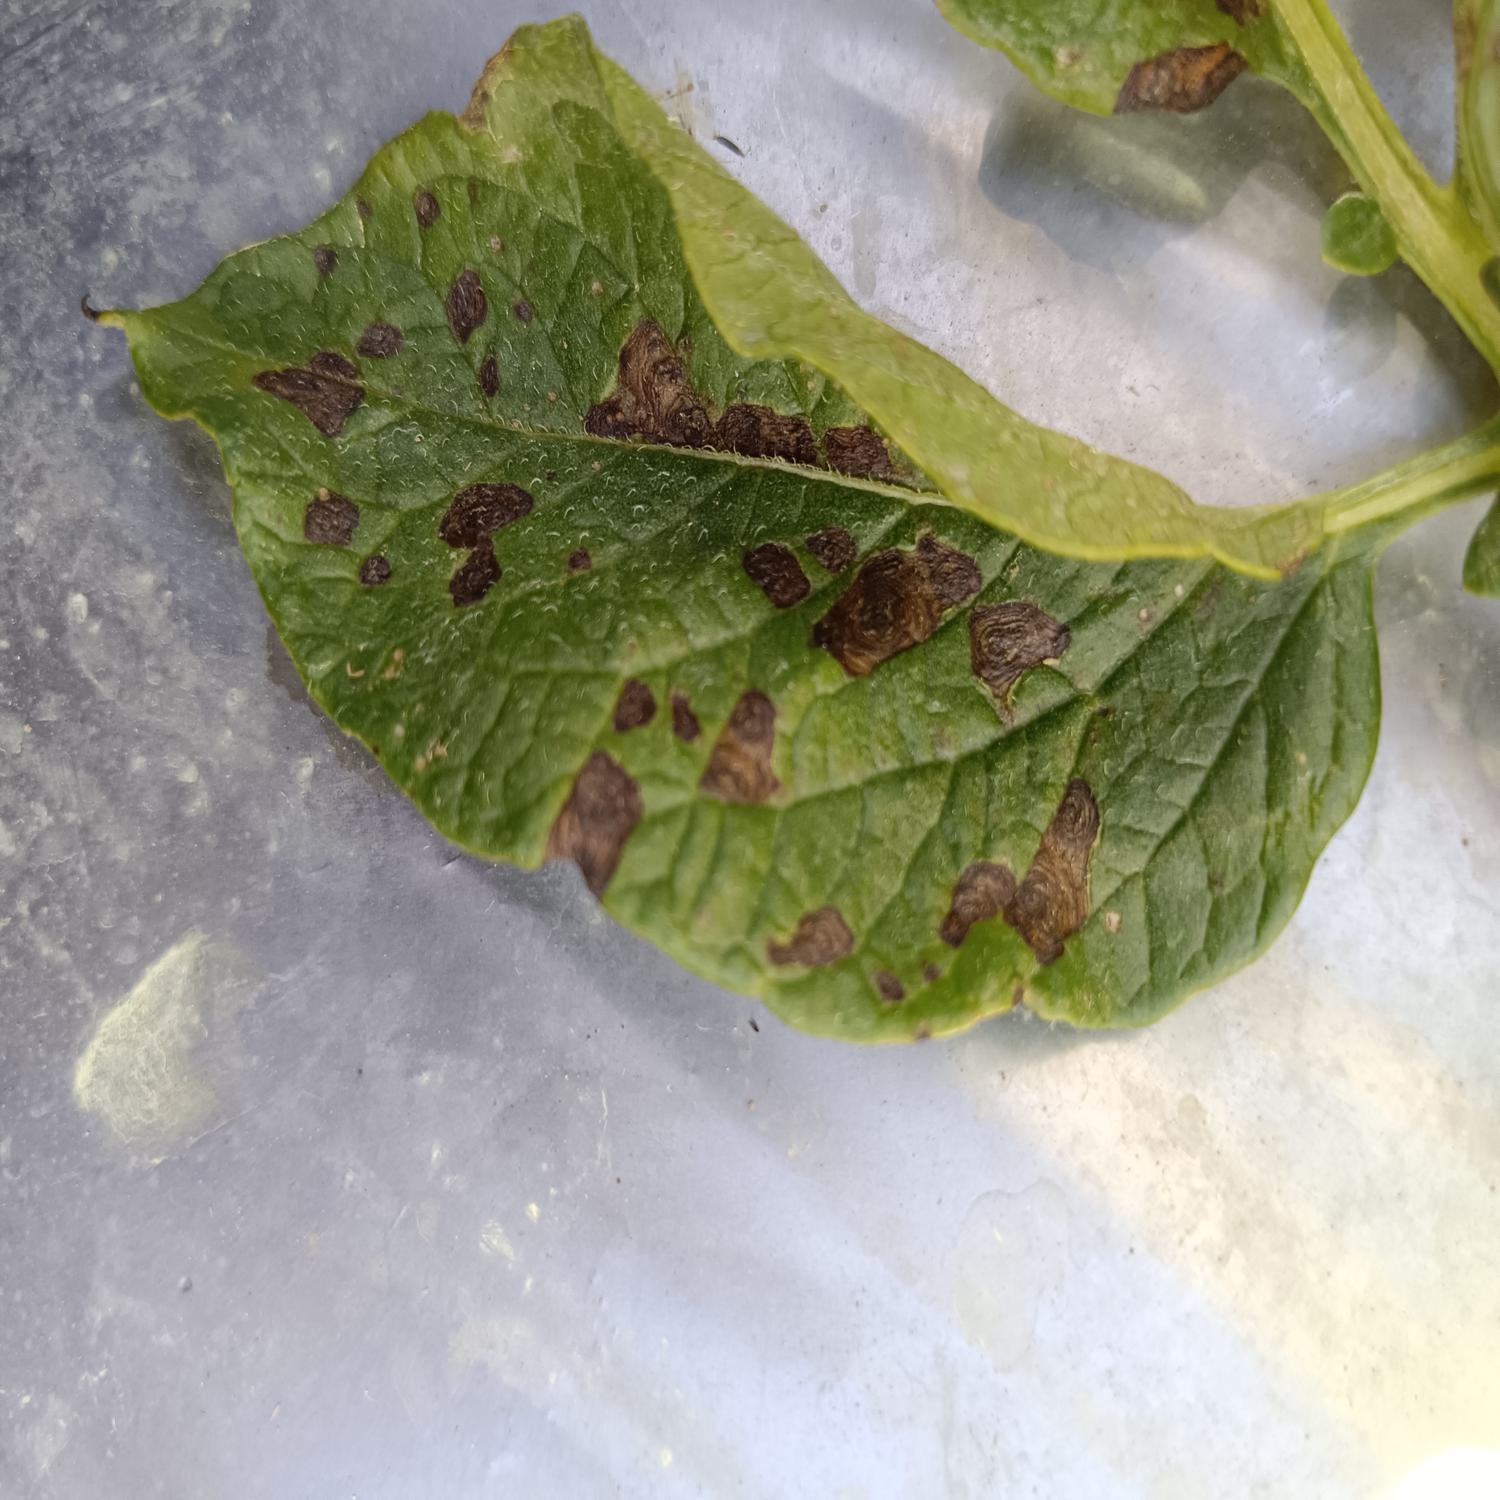
Label: Fungi